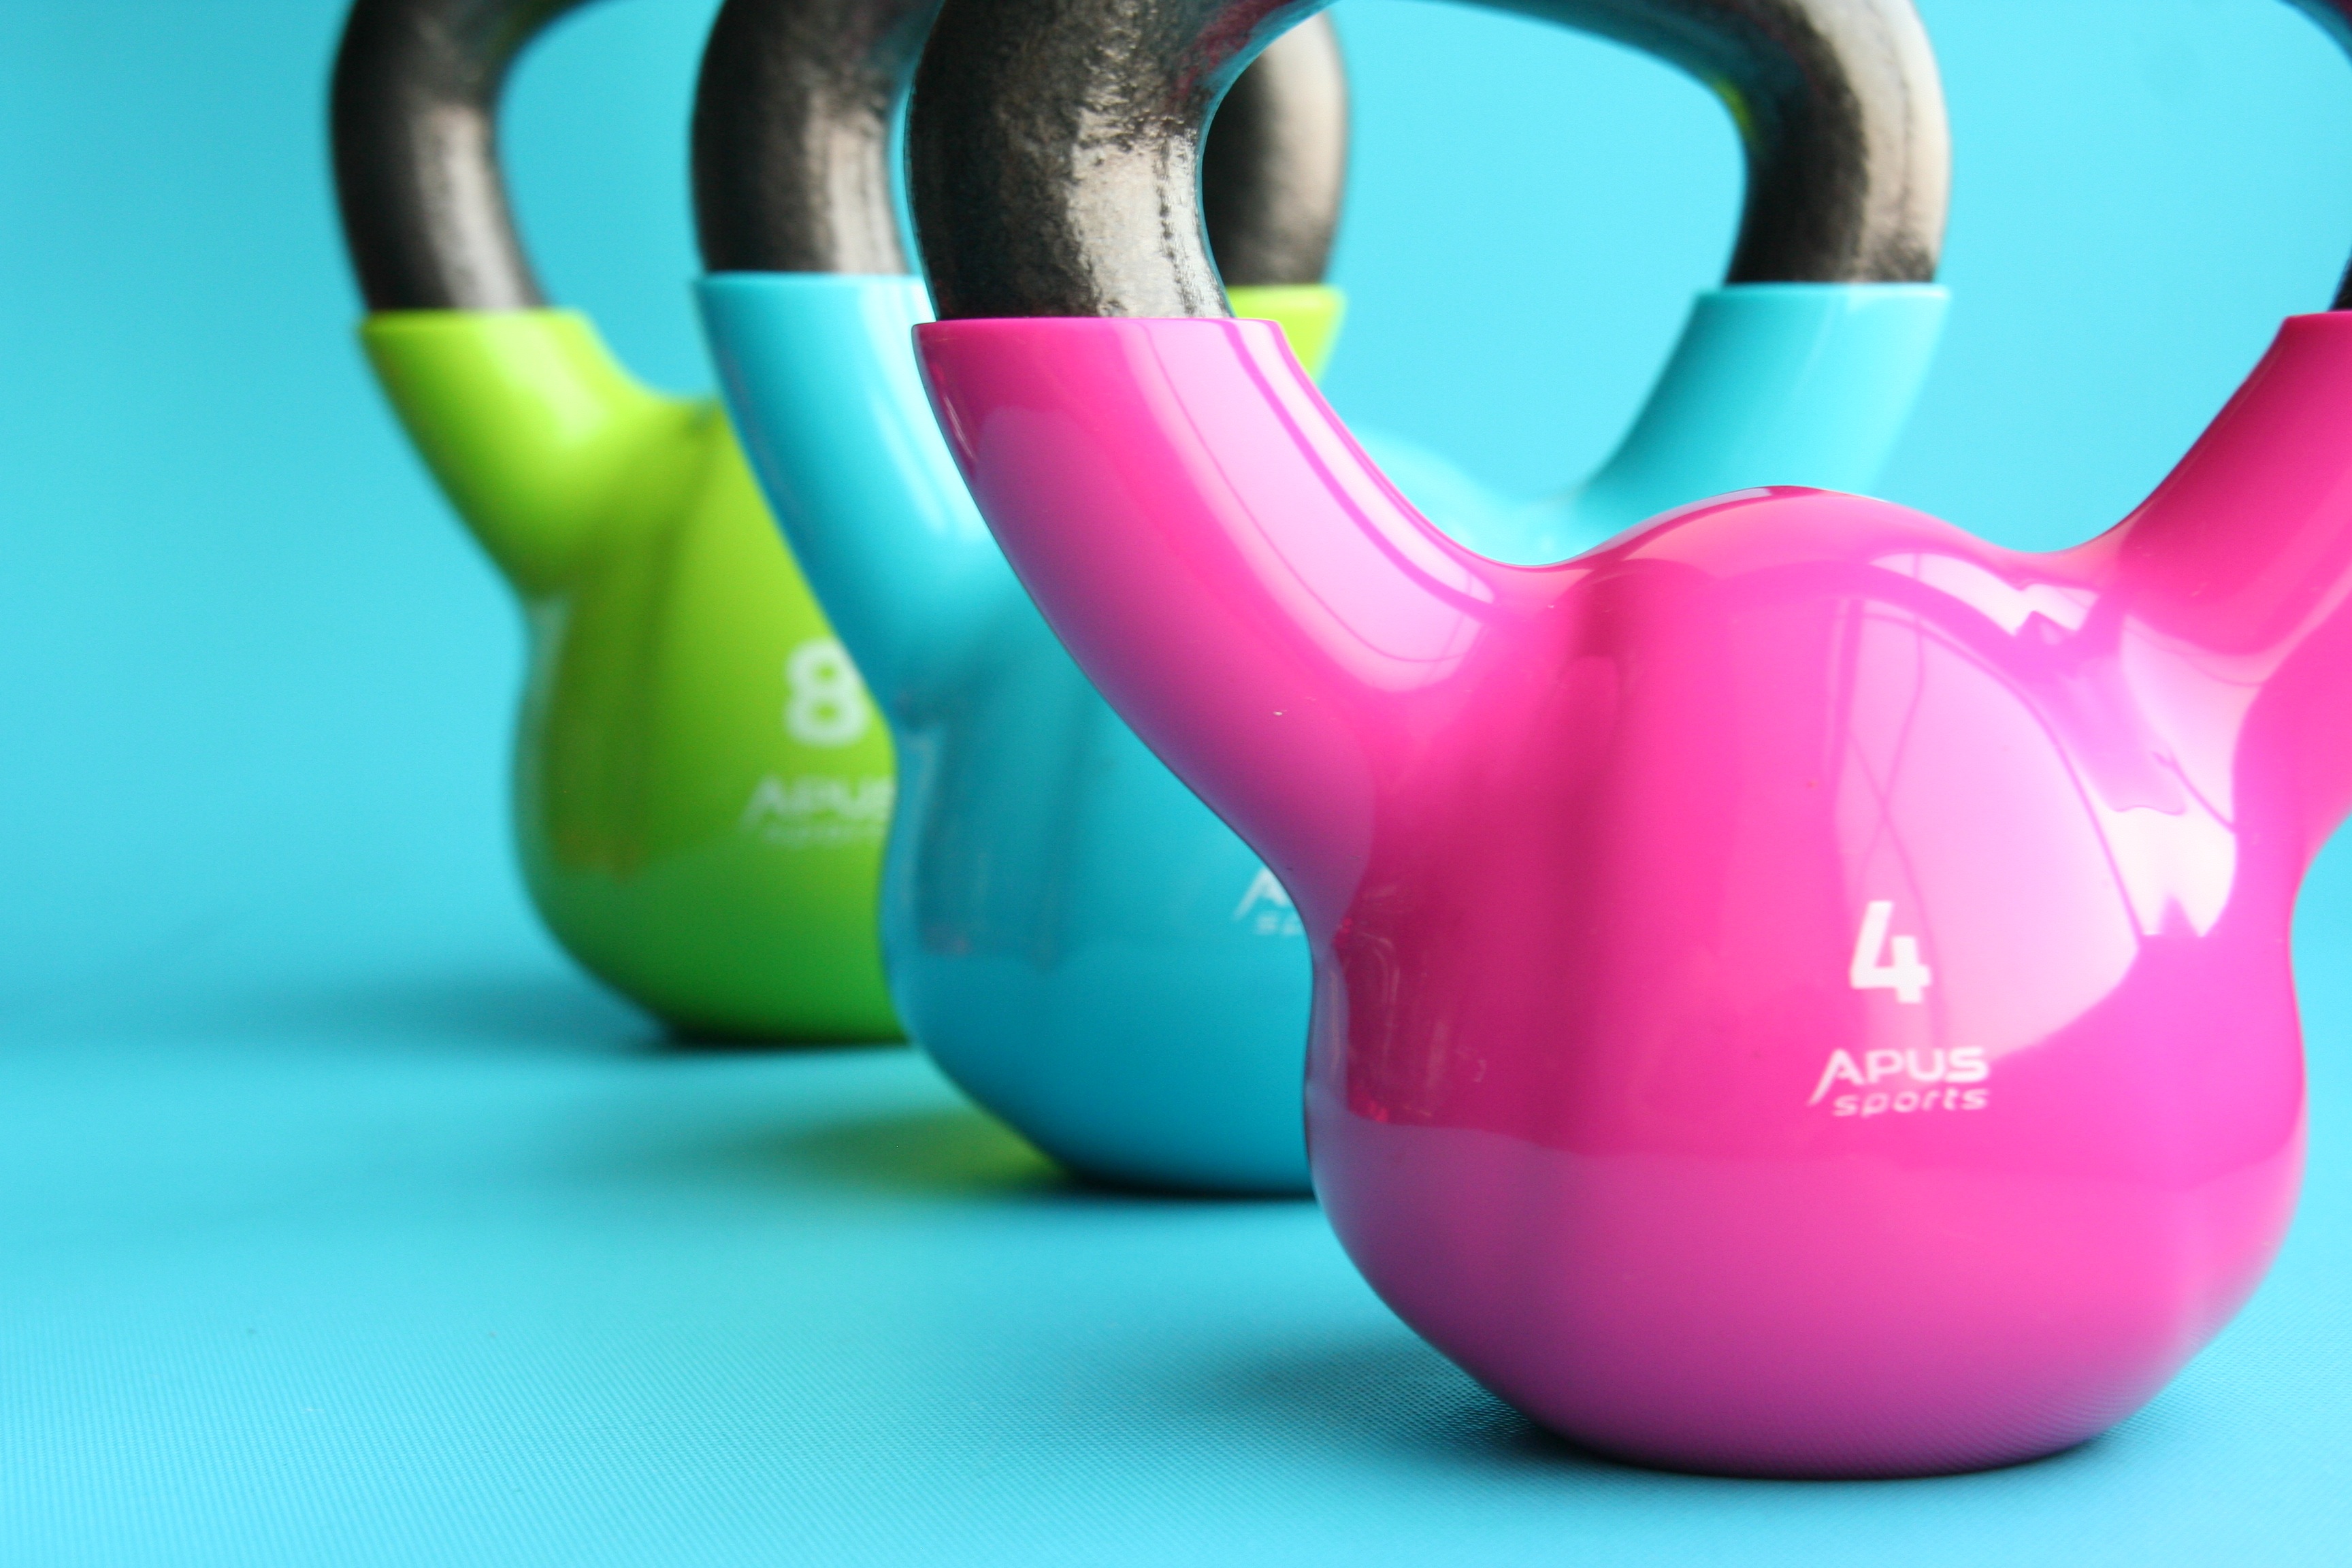
hand, sport, exercise, gym, sports equipment, dumbbell, ball, organ, practice, kettlebell, slimming, kettlebells, exercise equipment, swiss ball